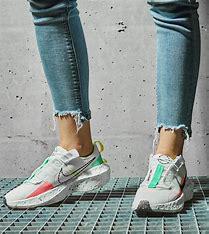
Brand: Nike
Model: Crater Impact